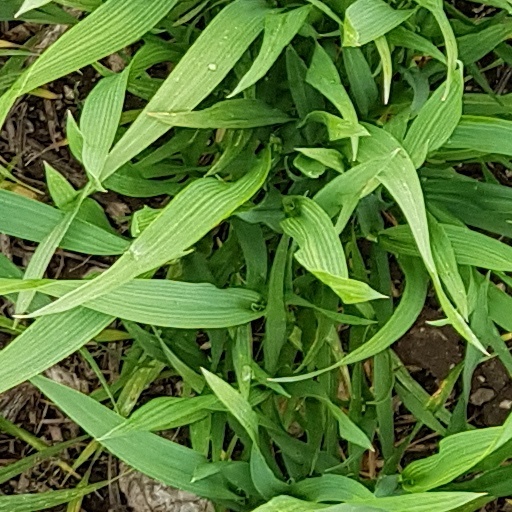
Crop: wheat